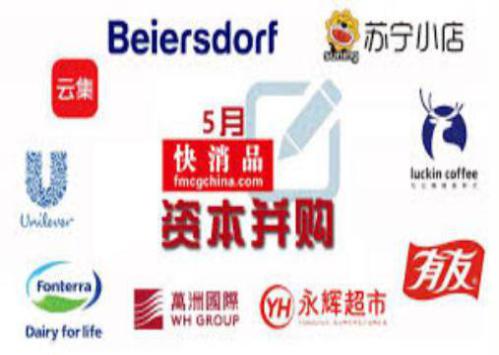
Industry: Food